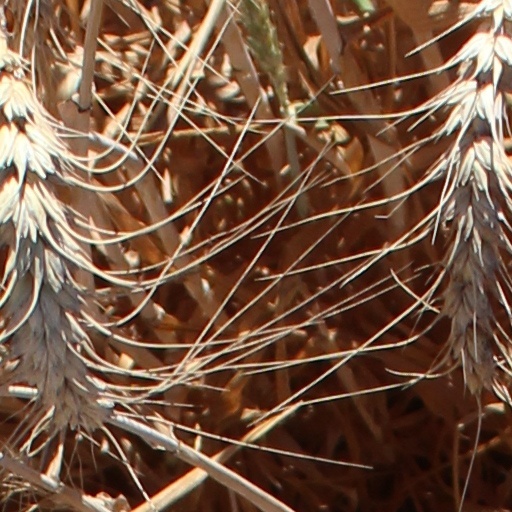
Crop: wheat